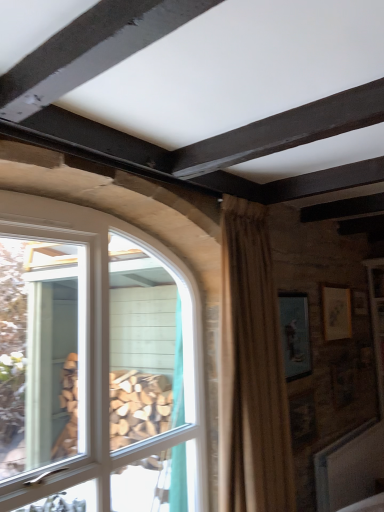
Question: There is one window on the left side of matte blue picture frame at upper right, the first picture frame from the left. Please locate it and provide its 2D coordinates.
Answer: [(0.427, 0.521)]